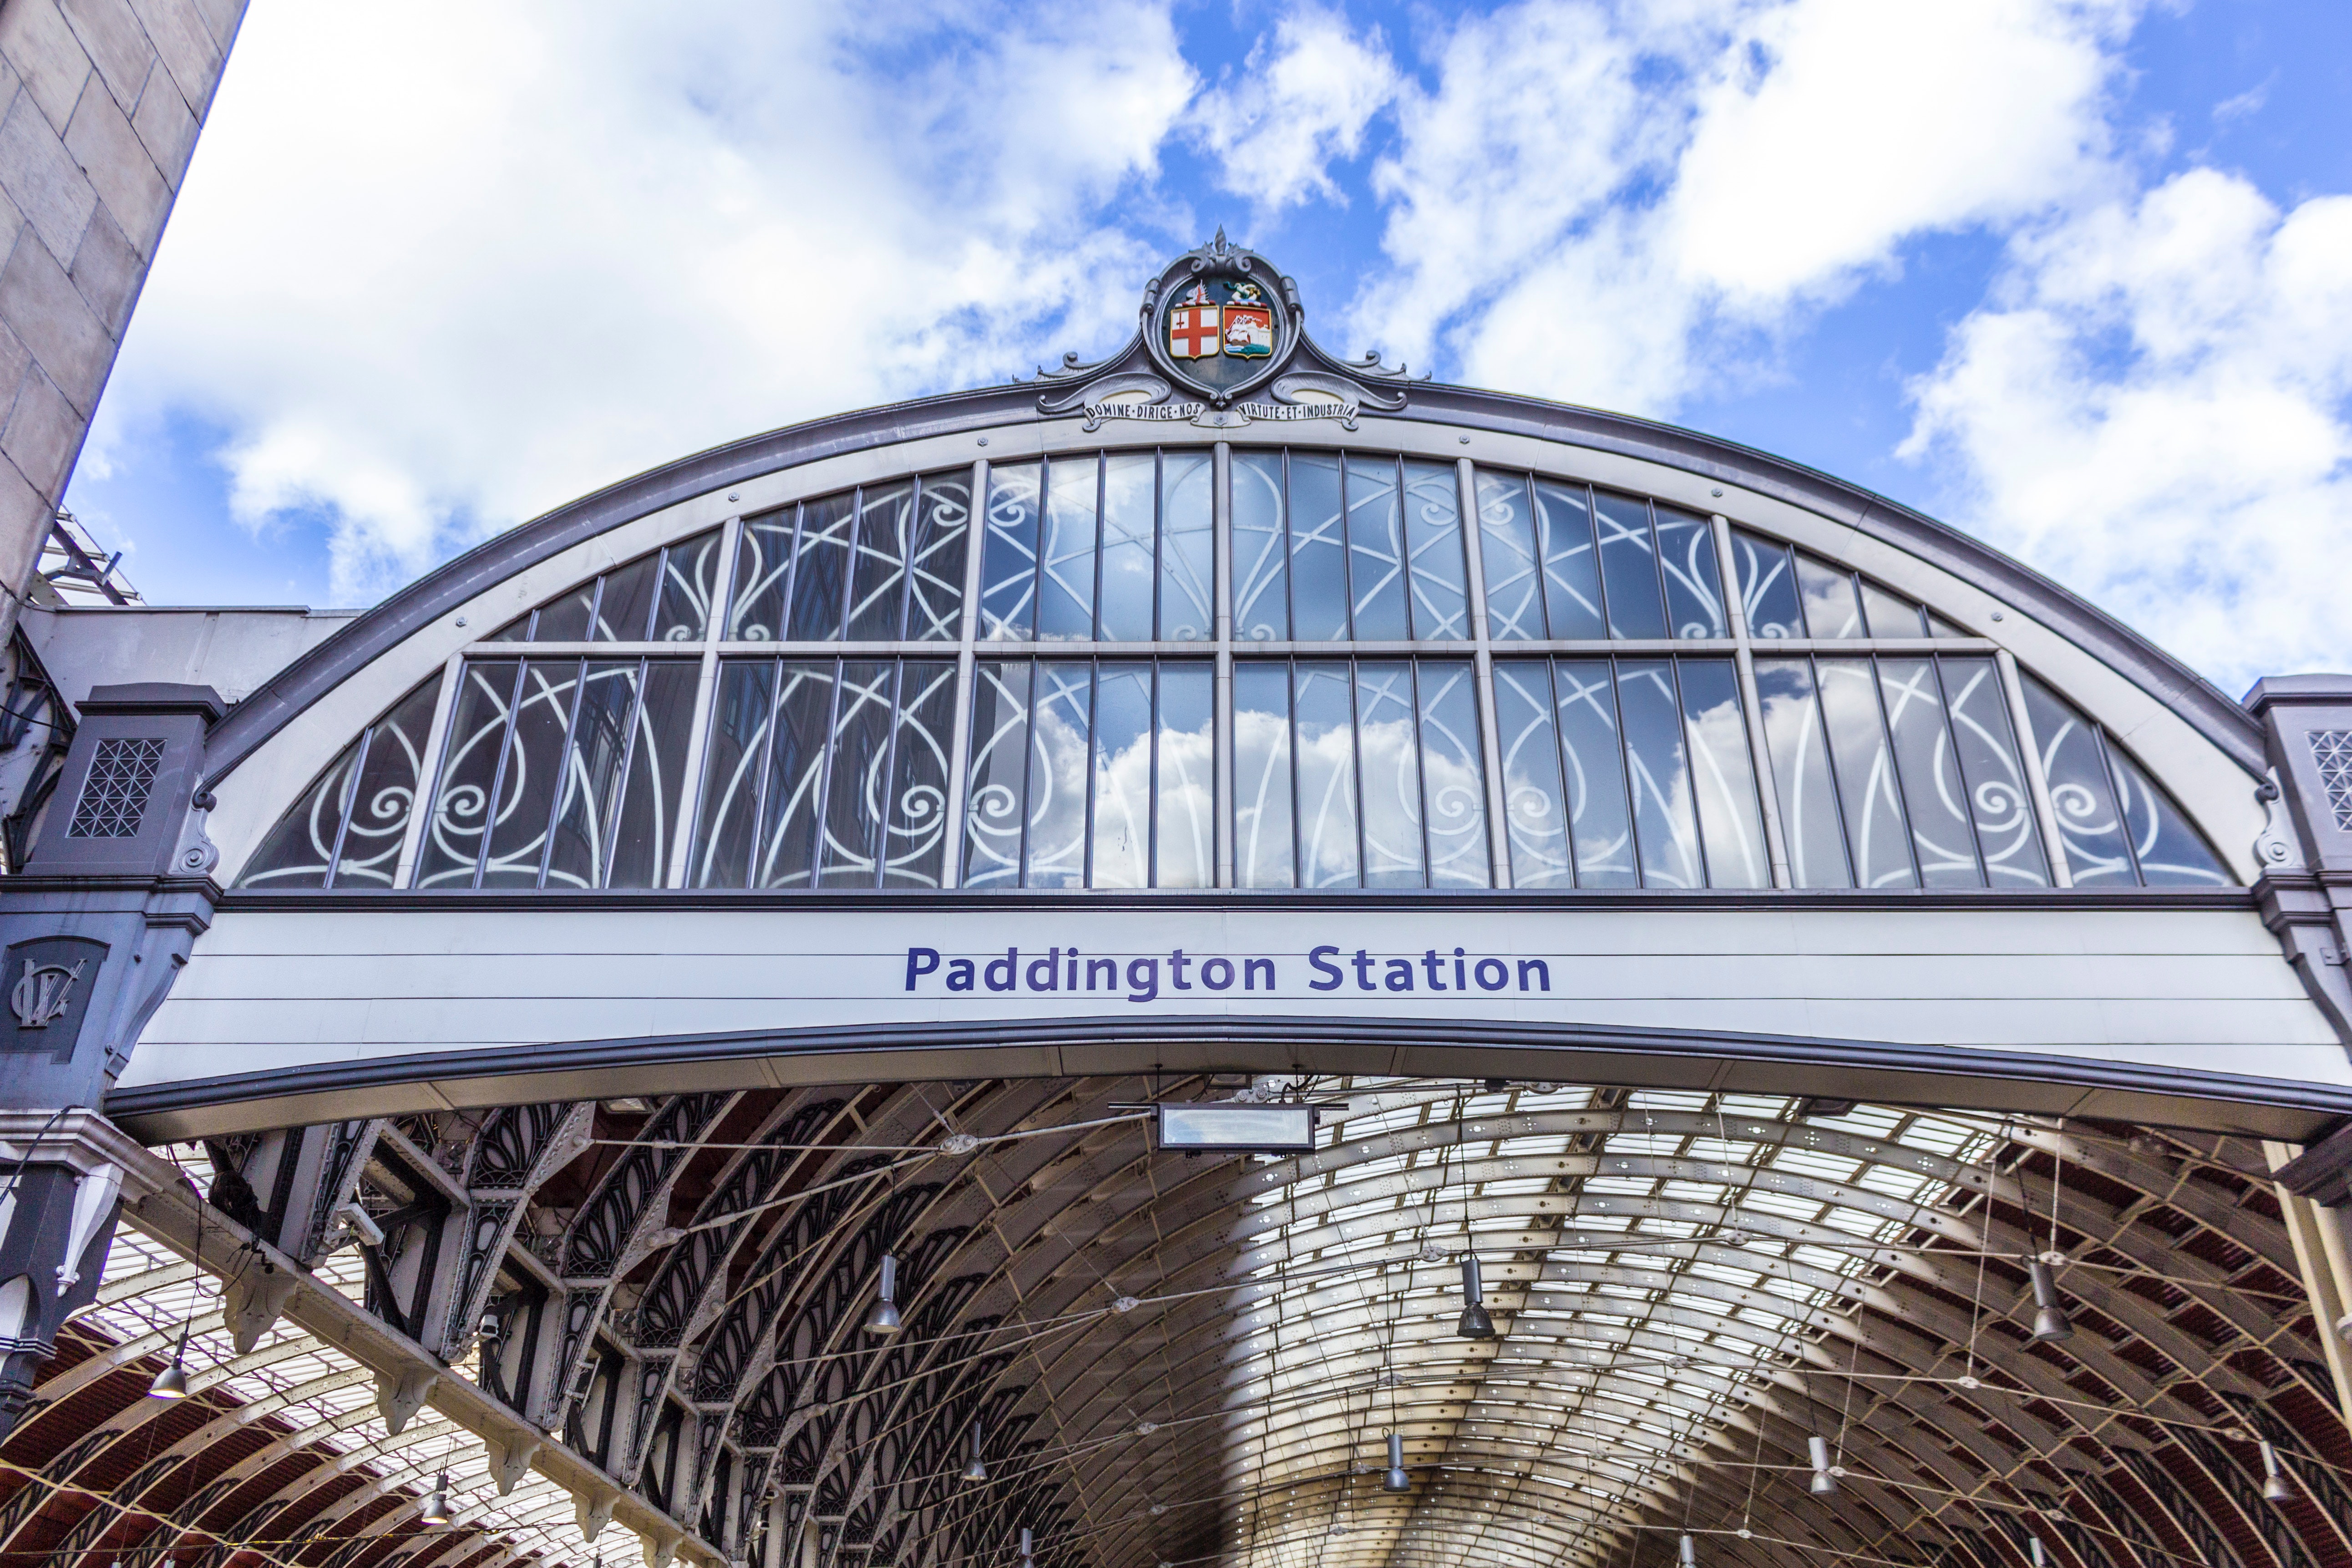
landmark, architecture, bridge, tied arch bridge, arch bridge, sky, arch, building, metropolitan area, city, tourist attraction, nonbuilding structure, symmetry, pedestrian, metal